Ukrainian territorial defence battalions

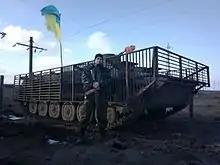
fighter, 2014

Territorial defence battalions were volunteer military units of the Armed Forces of Ukraine under the auspices of the Ukrainian Ministry of Defence in 2014–2015. They should not be confused with the volunteer units of Special Tasks Patrol Police of Ukraine created along with territorial defense battalions, but under the auspices of the Ministry of Interior. Together, they are both collectively known as the Ukrainian volunteer battalions. The battalions were established in mid-2014, during the early stages of the war in Donbas, to combat the pro-Russian separatists and the forces of the Donetsk People's Republic, Luhansk People's Republic, and the United Armed Forces of Novorossiya. 32 volunteer territorial defence battalions were formed.